Big Mac Index

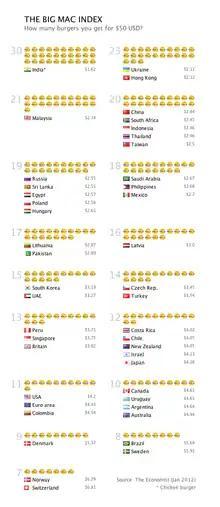
How many burgers do you get for $50? (January 2012)

The Big Mac index was introduced in "The Economist" in September 1986 by Pam Woodall as a semi-humorous illustration of PPP and has been published by that paper annually since then. Although the Big Mac Index was not intended to be a legitimate tool for exchange rate evaluation, it is now globally recognised and featured in many academic textbooks and reports. The index also gave rise to the word "burgernomics."